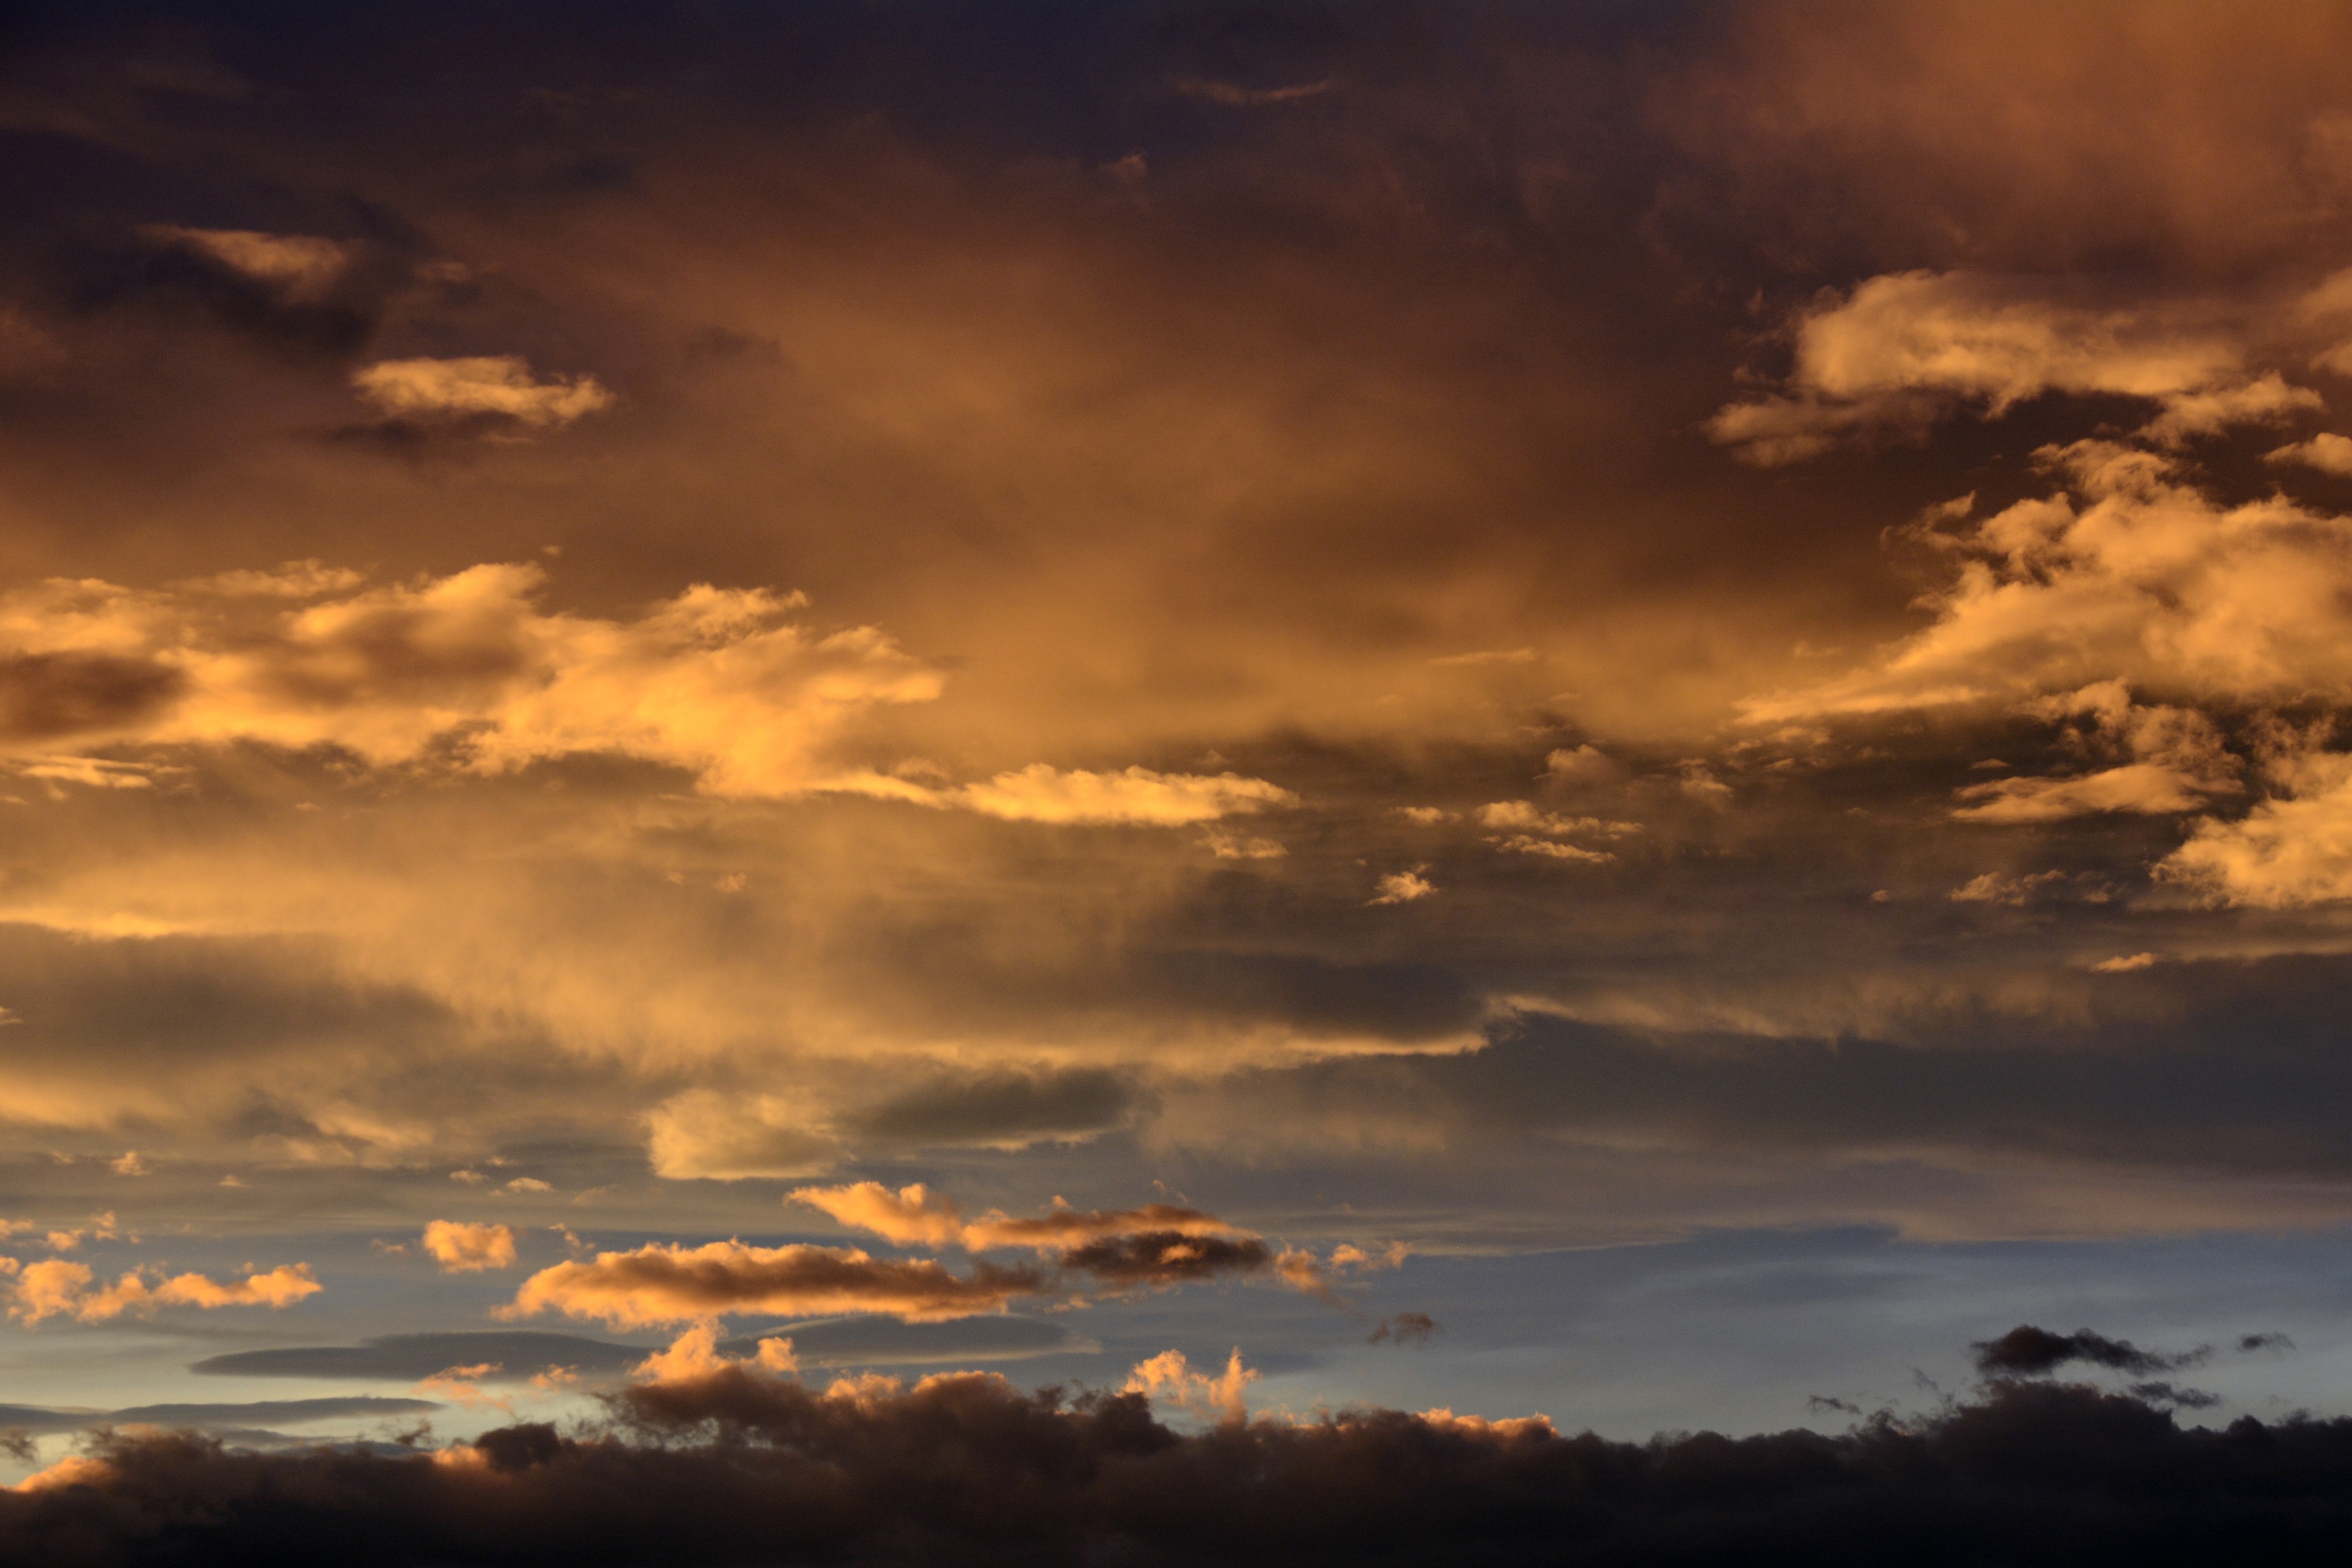
nature, horizon, light, cloud, sky, sun, sunrise, sunset, sunlight, morning, dawn, atmosphere, dusk, evening, cumulus, rest, lichtspiel, clouds, mood, color game, abendstimmung, afterglow, evening sky, meteorological phenomenon, red sky at morning